Denisse Malebrán

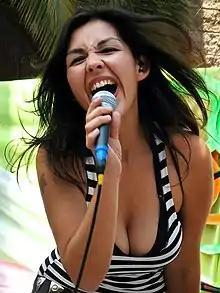
Denisse Malebrán singing

Denisse Alejandra Malebrán Soto, known as Denisse Malebrán (28 May 1976, Santiago), is a Chilean singer, songwriter and vocalist. She is member of the synthpop band, Saiko. She was a contestant on "Dancing with the Stars".